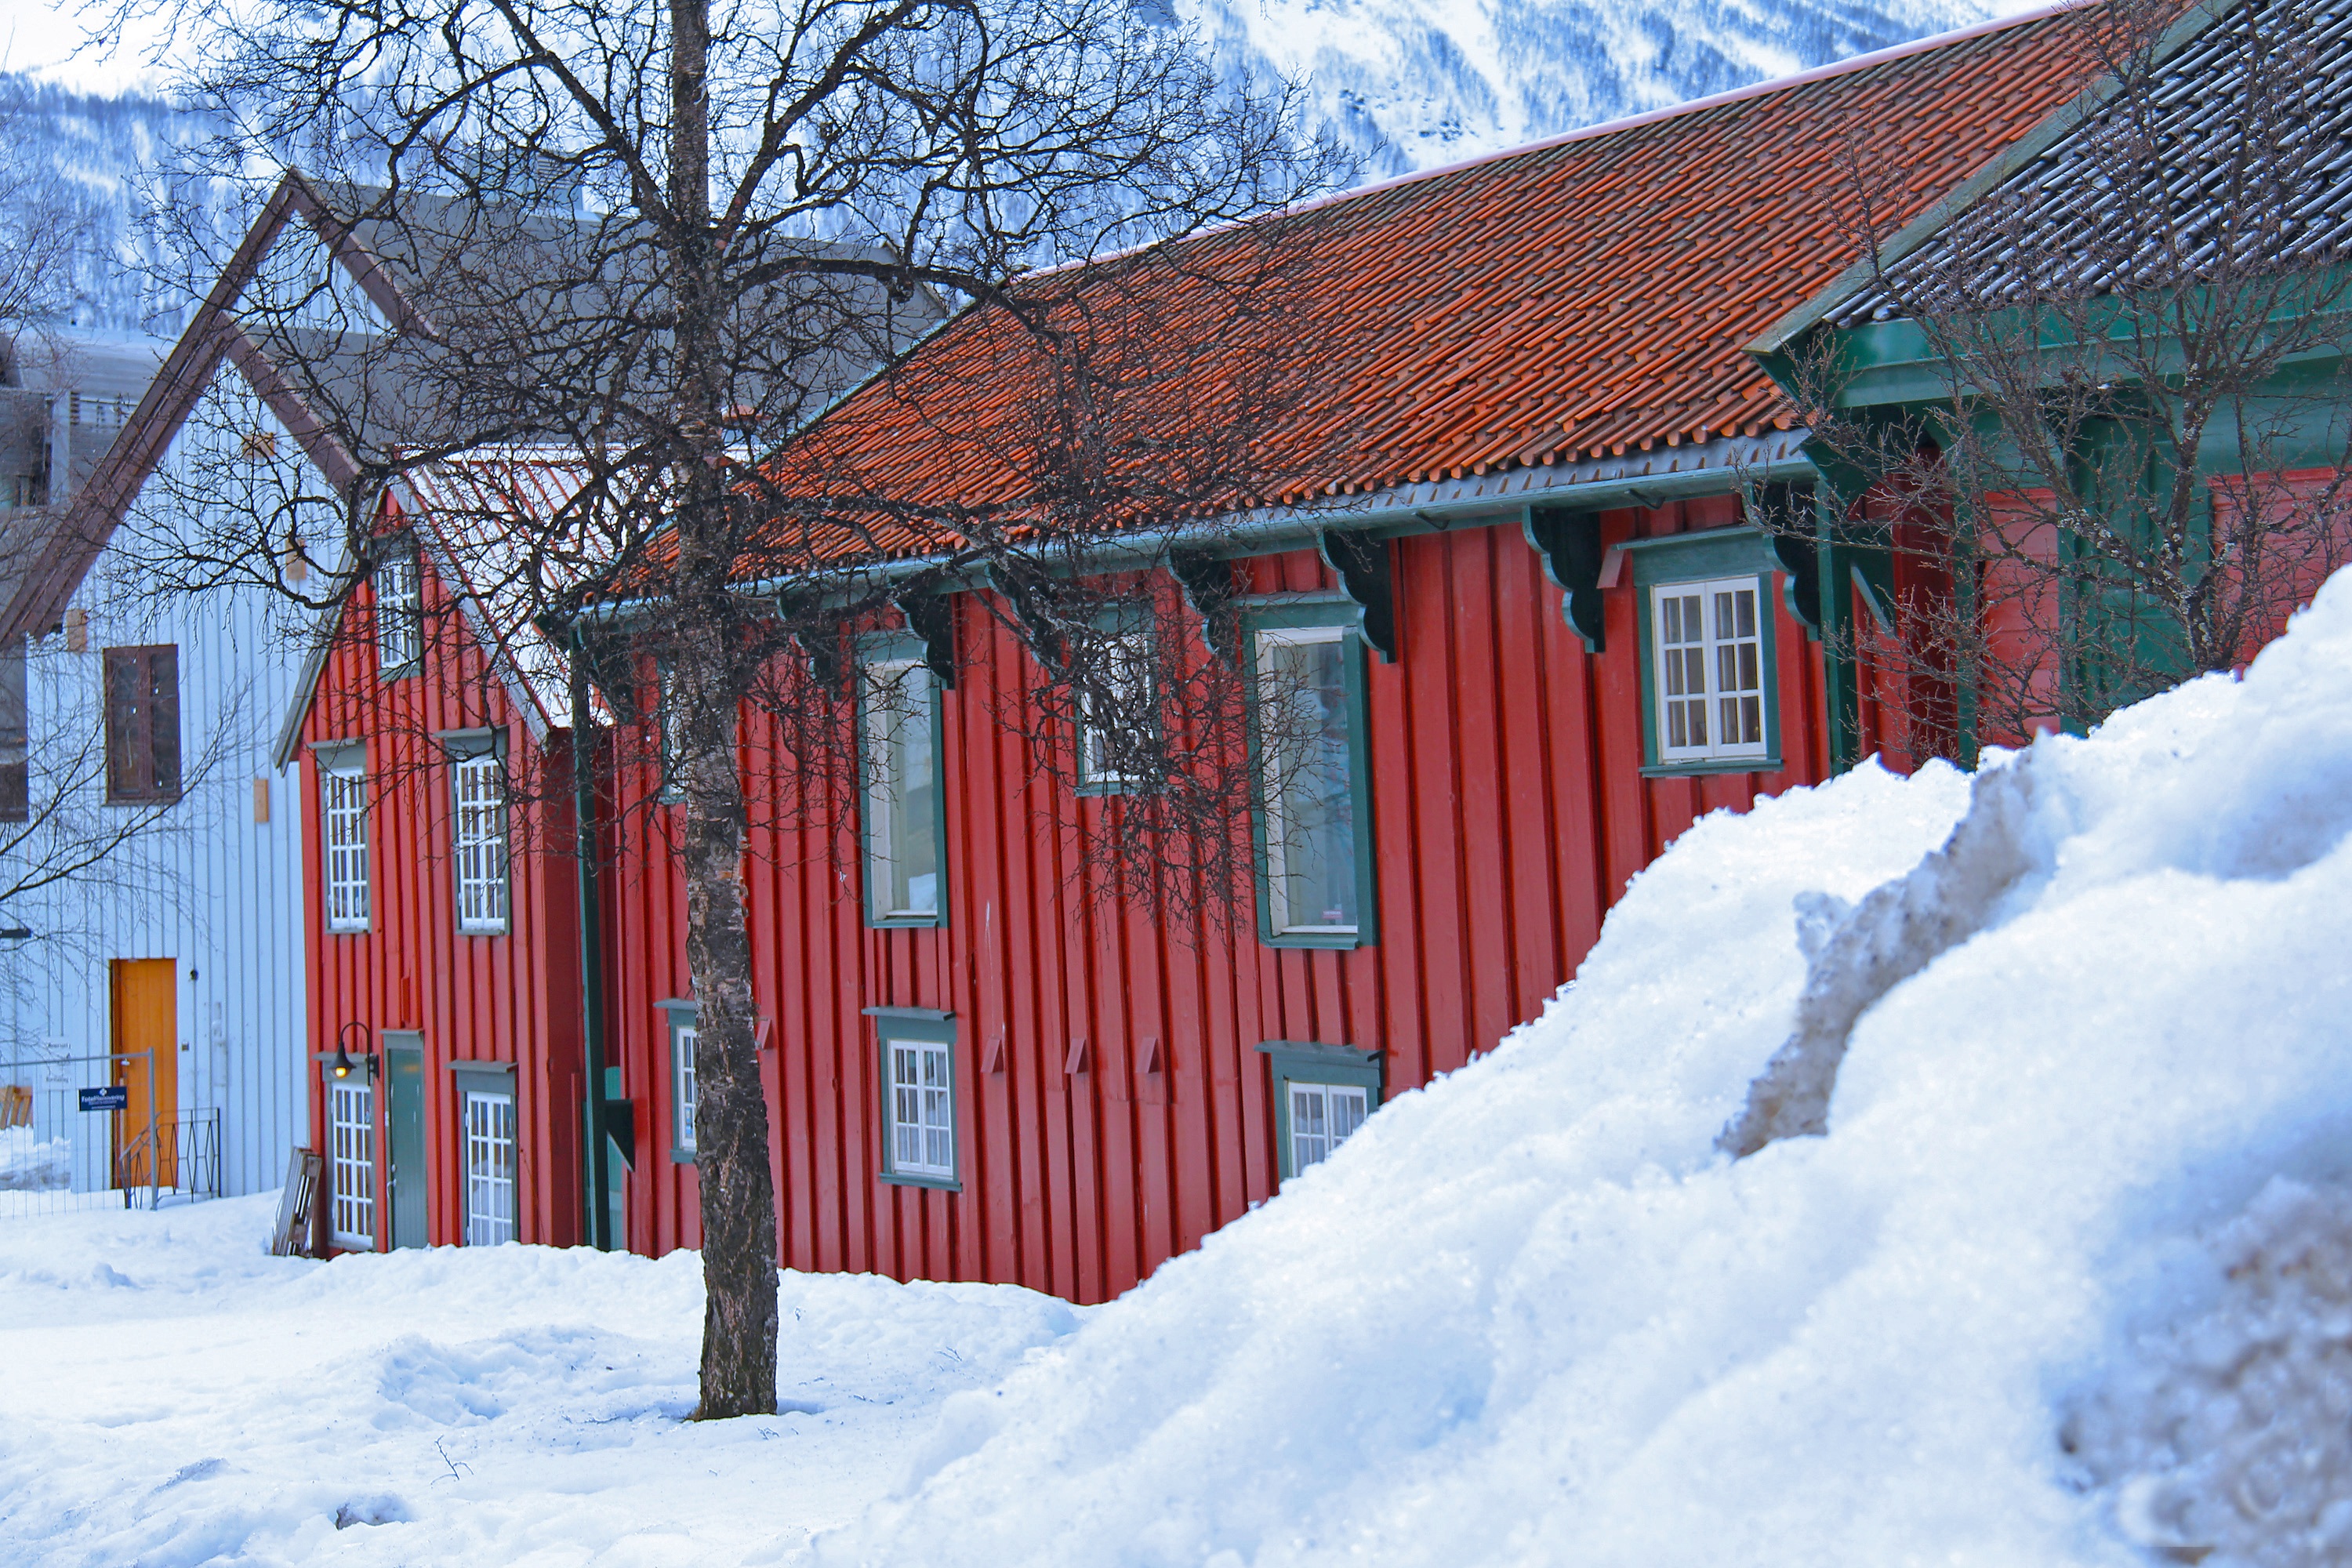
sea, coast, water, nature, mountain, snow, winter, architecture, sky, house, view, building, barn, city, home, travel, europe, red, scenic, journey, scenery, weather, romantic, landmark, cathedral, arctic, season, north, amazing, beautiful, traditional, norway, visit, norwegian, scandinavia, nordic, tromso, nordic house, the arctic circle